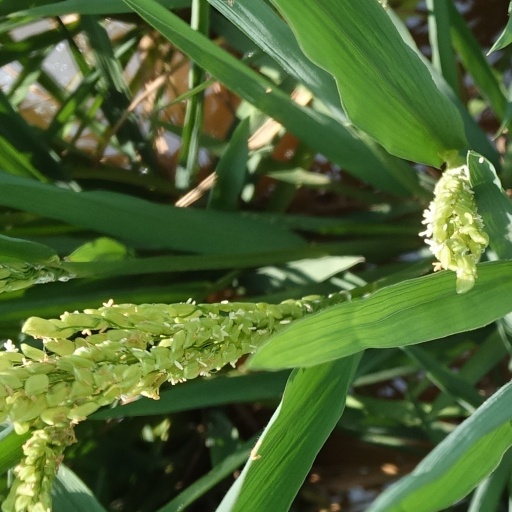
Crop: rice